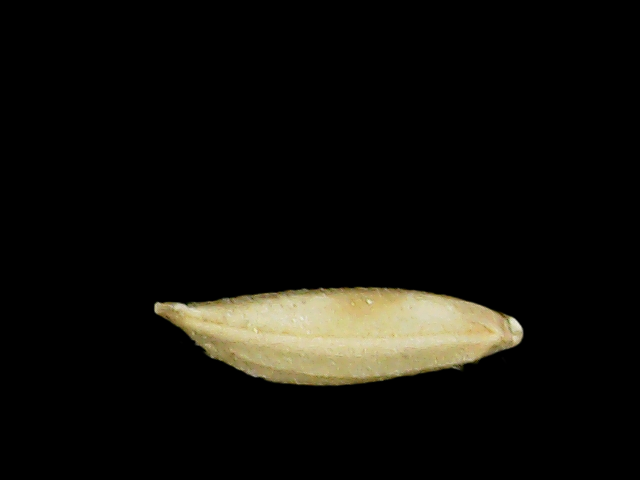
Rice variety: Binadhan12